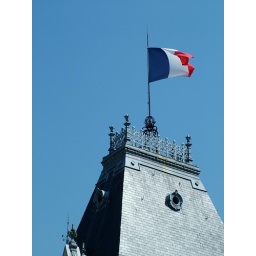
French flag flying from roof of hotel in Evian-les-Bains